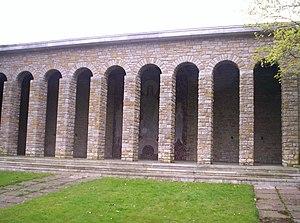
Cette page regroupe l'ensemble des monuments classés de la ville de Hooglede.